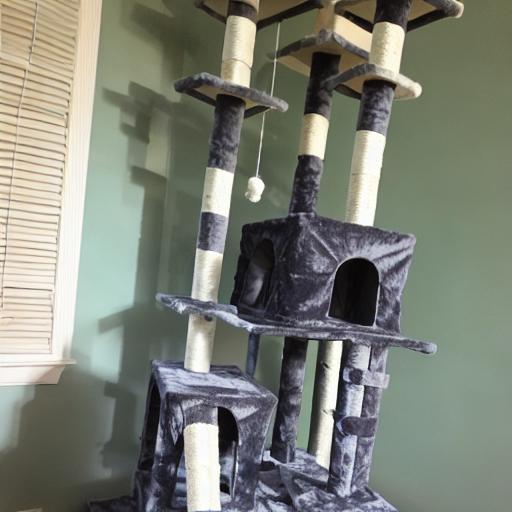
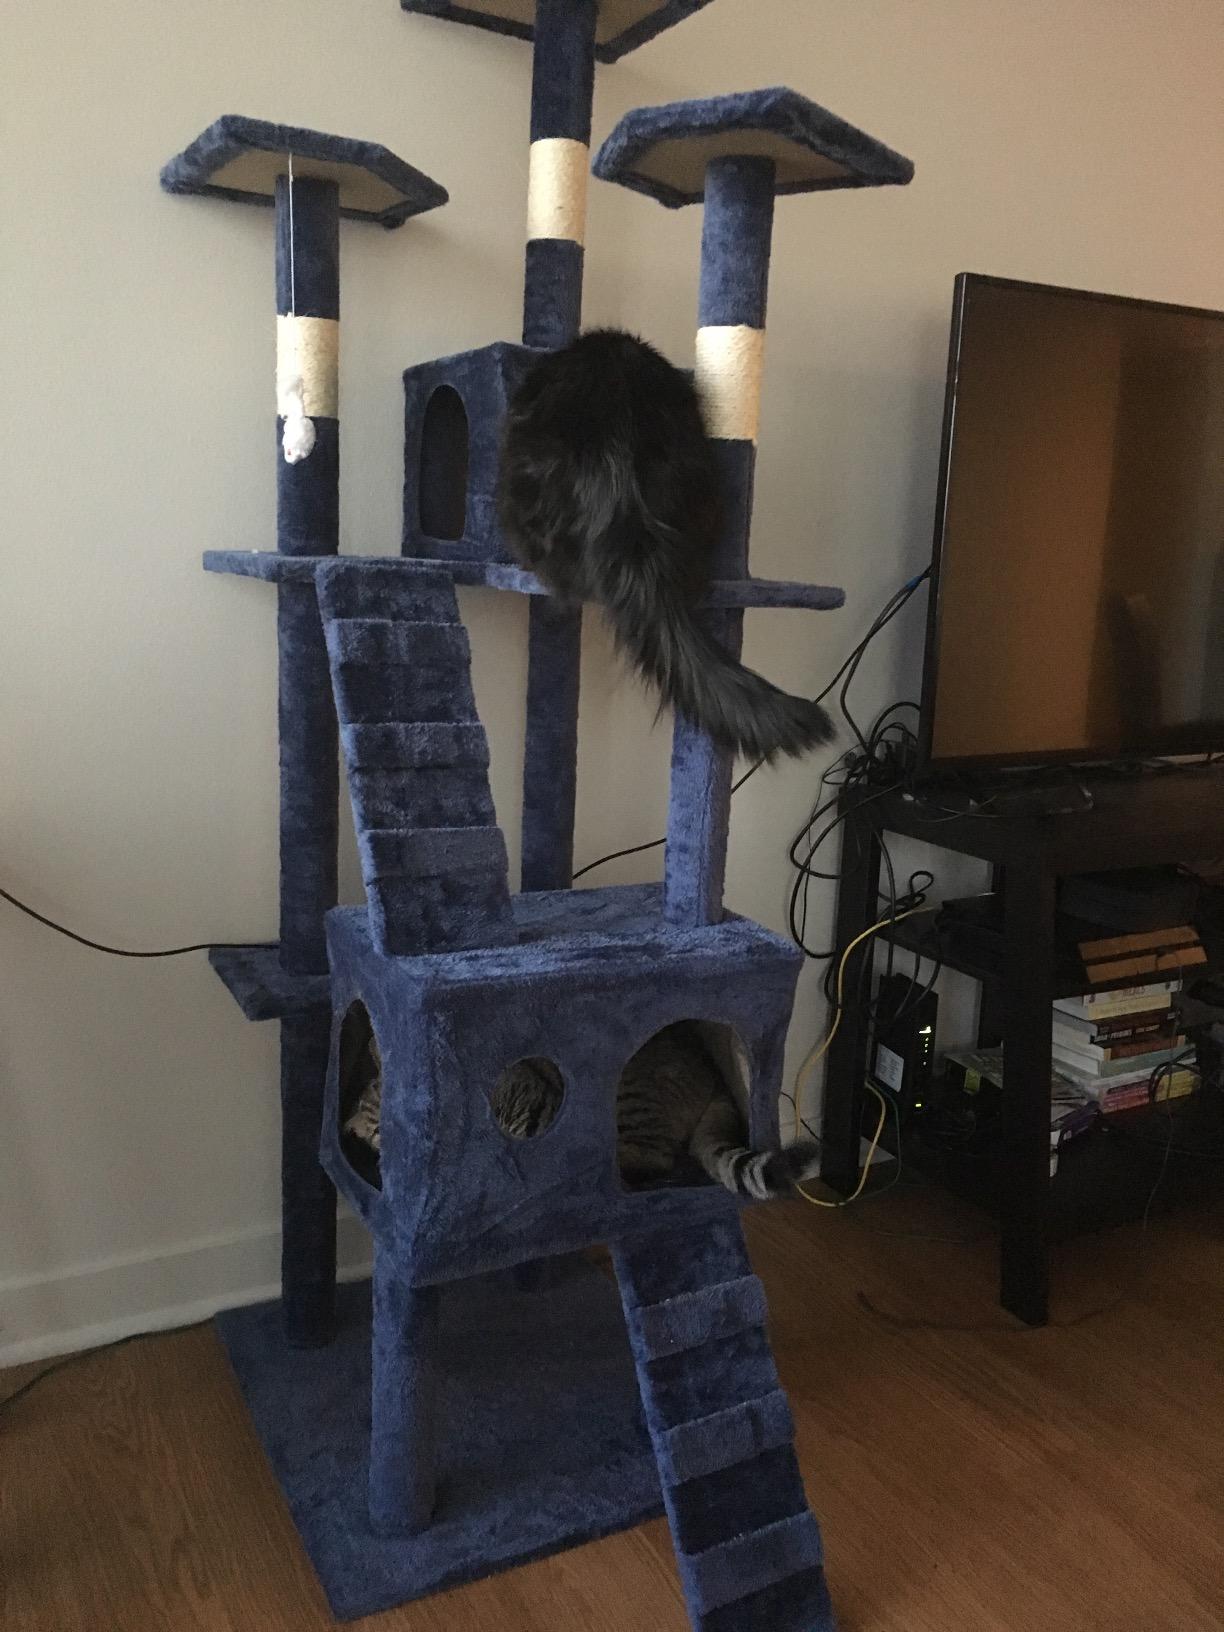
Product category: items_cat tree
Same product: no